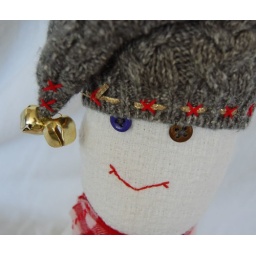
Handmade by me! The body was a tablecloth, the hat was a sweater, flannel shirt turned scarf...